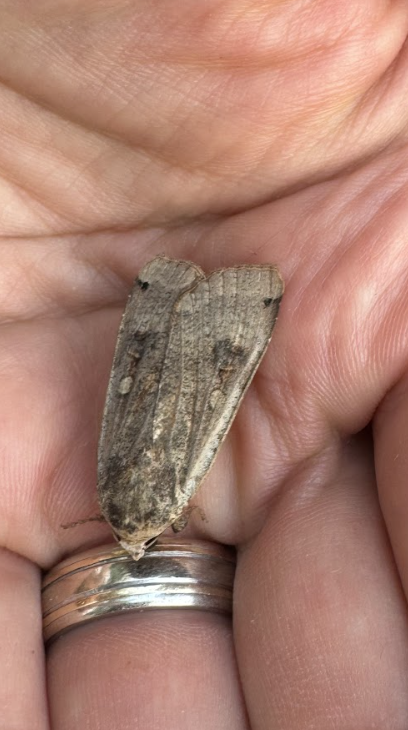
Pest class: cutworms